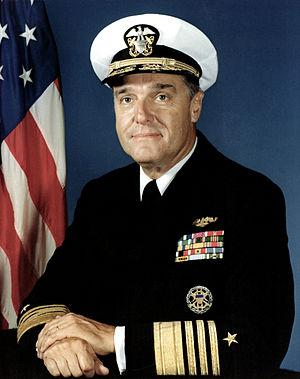
James David Watkins, né le 7 mars 1927 à Alhambra et mort le 26 juillet 2012 à Alexandria, est un homme politique américain. Membre du Parti républicain, il est chef des Opérations navales entre 1982 et 1986 sous l'administration du président Ronald Reagan puis secrétaire à l'Énergie entre 1989 et 1993 dans l'administration de George H. W. Bush.
Le vice-chef des Opérations navales est un officier de la marine des États-Unis et l’officier au deuxième rang le plus élevé dans le département de la Marine des États-Unis. Dans le cas où le chef des Opérations navales est absent ou est empêché d'exercer ses fonctions, le VCNO assume les fonctions et responsabilités du CNO. Le VCNO peut également effectuer d'autres tâches que le CNO lui assigne. Le VCNO est nommé par le président des États-Unis, et doit être confirmée par un vote à la majorité des voix au Sénat des États-Unis. Le VCNO est nommé automatiquement amiral quatre étoiles.
Le chef des Opérations navales, subordonné direct du Secrétaire à la Marine, chargé de la logistique et de l'efficacité opérationnelle des forces navales. Le chef des Opérations navales a un rôle administratif plutôt qu'un rôle de commandant direct sur le théâtre des opérations. Il fait partie d'une chaîne de commandement où les tâches sont réparties entre les chefs de service (gestion du personnel et logistique) et les commandants (utilisation des forces militaires).